Waterford Airport

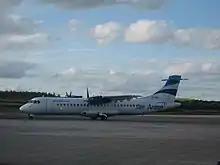
An Aer Arann ATR 72 at Waterford

On 12 August 2013, it was reported that a 150m extension of the runway would be funded by the Department of Transport up to a limit of €400,000. The airport itself would have to raise the remaining €850,000 for it to take place.